Johann Georg Liebknecht

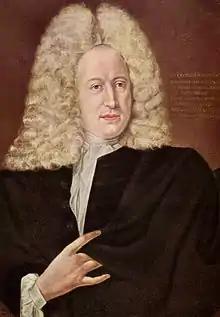
Johann Georg Liebknecht

Johann Georg Liebknecht (23 April 1679 in Wasungen, Thuringia – 17 September 1749 in Giessen) was a German theologian and scientist. He was professor of mathematics and theology at the Ludoviciana (University) in Giessen, Germany.